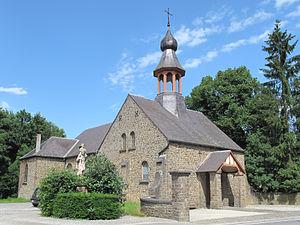
La chapelle Saint-Christophe, ou chapelle du Sacré-Cœur, est un édifice religieux catholique sis à Hun, un hameau en bord de Meuse de la commune d’Anhée, en province de Namur. Construite en 1926 la chapelle attire le jour de la saint Christophe un nombre important de véhicules et automobilistes venus y chercher la bénédiction du saint.
Hun est un hameau du village d’Annevoie-Rouillon, surplombant la Meuse dans la boucle qu’elle fait entre Yvoir et Godinne. Avec Annevoie-Rouillon, il fait aujourd’hui partie de la Commune d’Anhée dans la province de Namur.